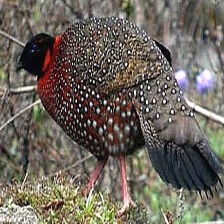
Species: SATYR TRAGOPAN
Scientific name: TRAGOPAN SATYRA